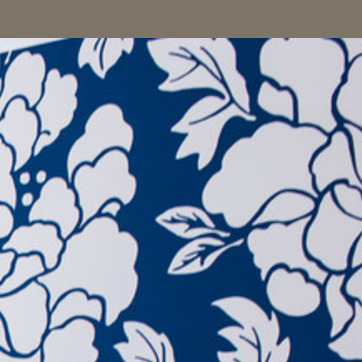
Material: wallpaper